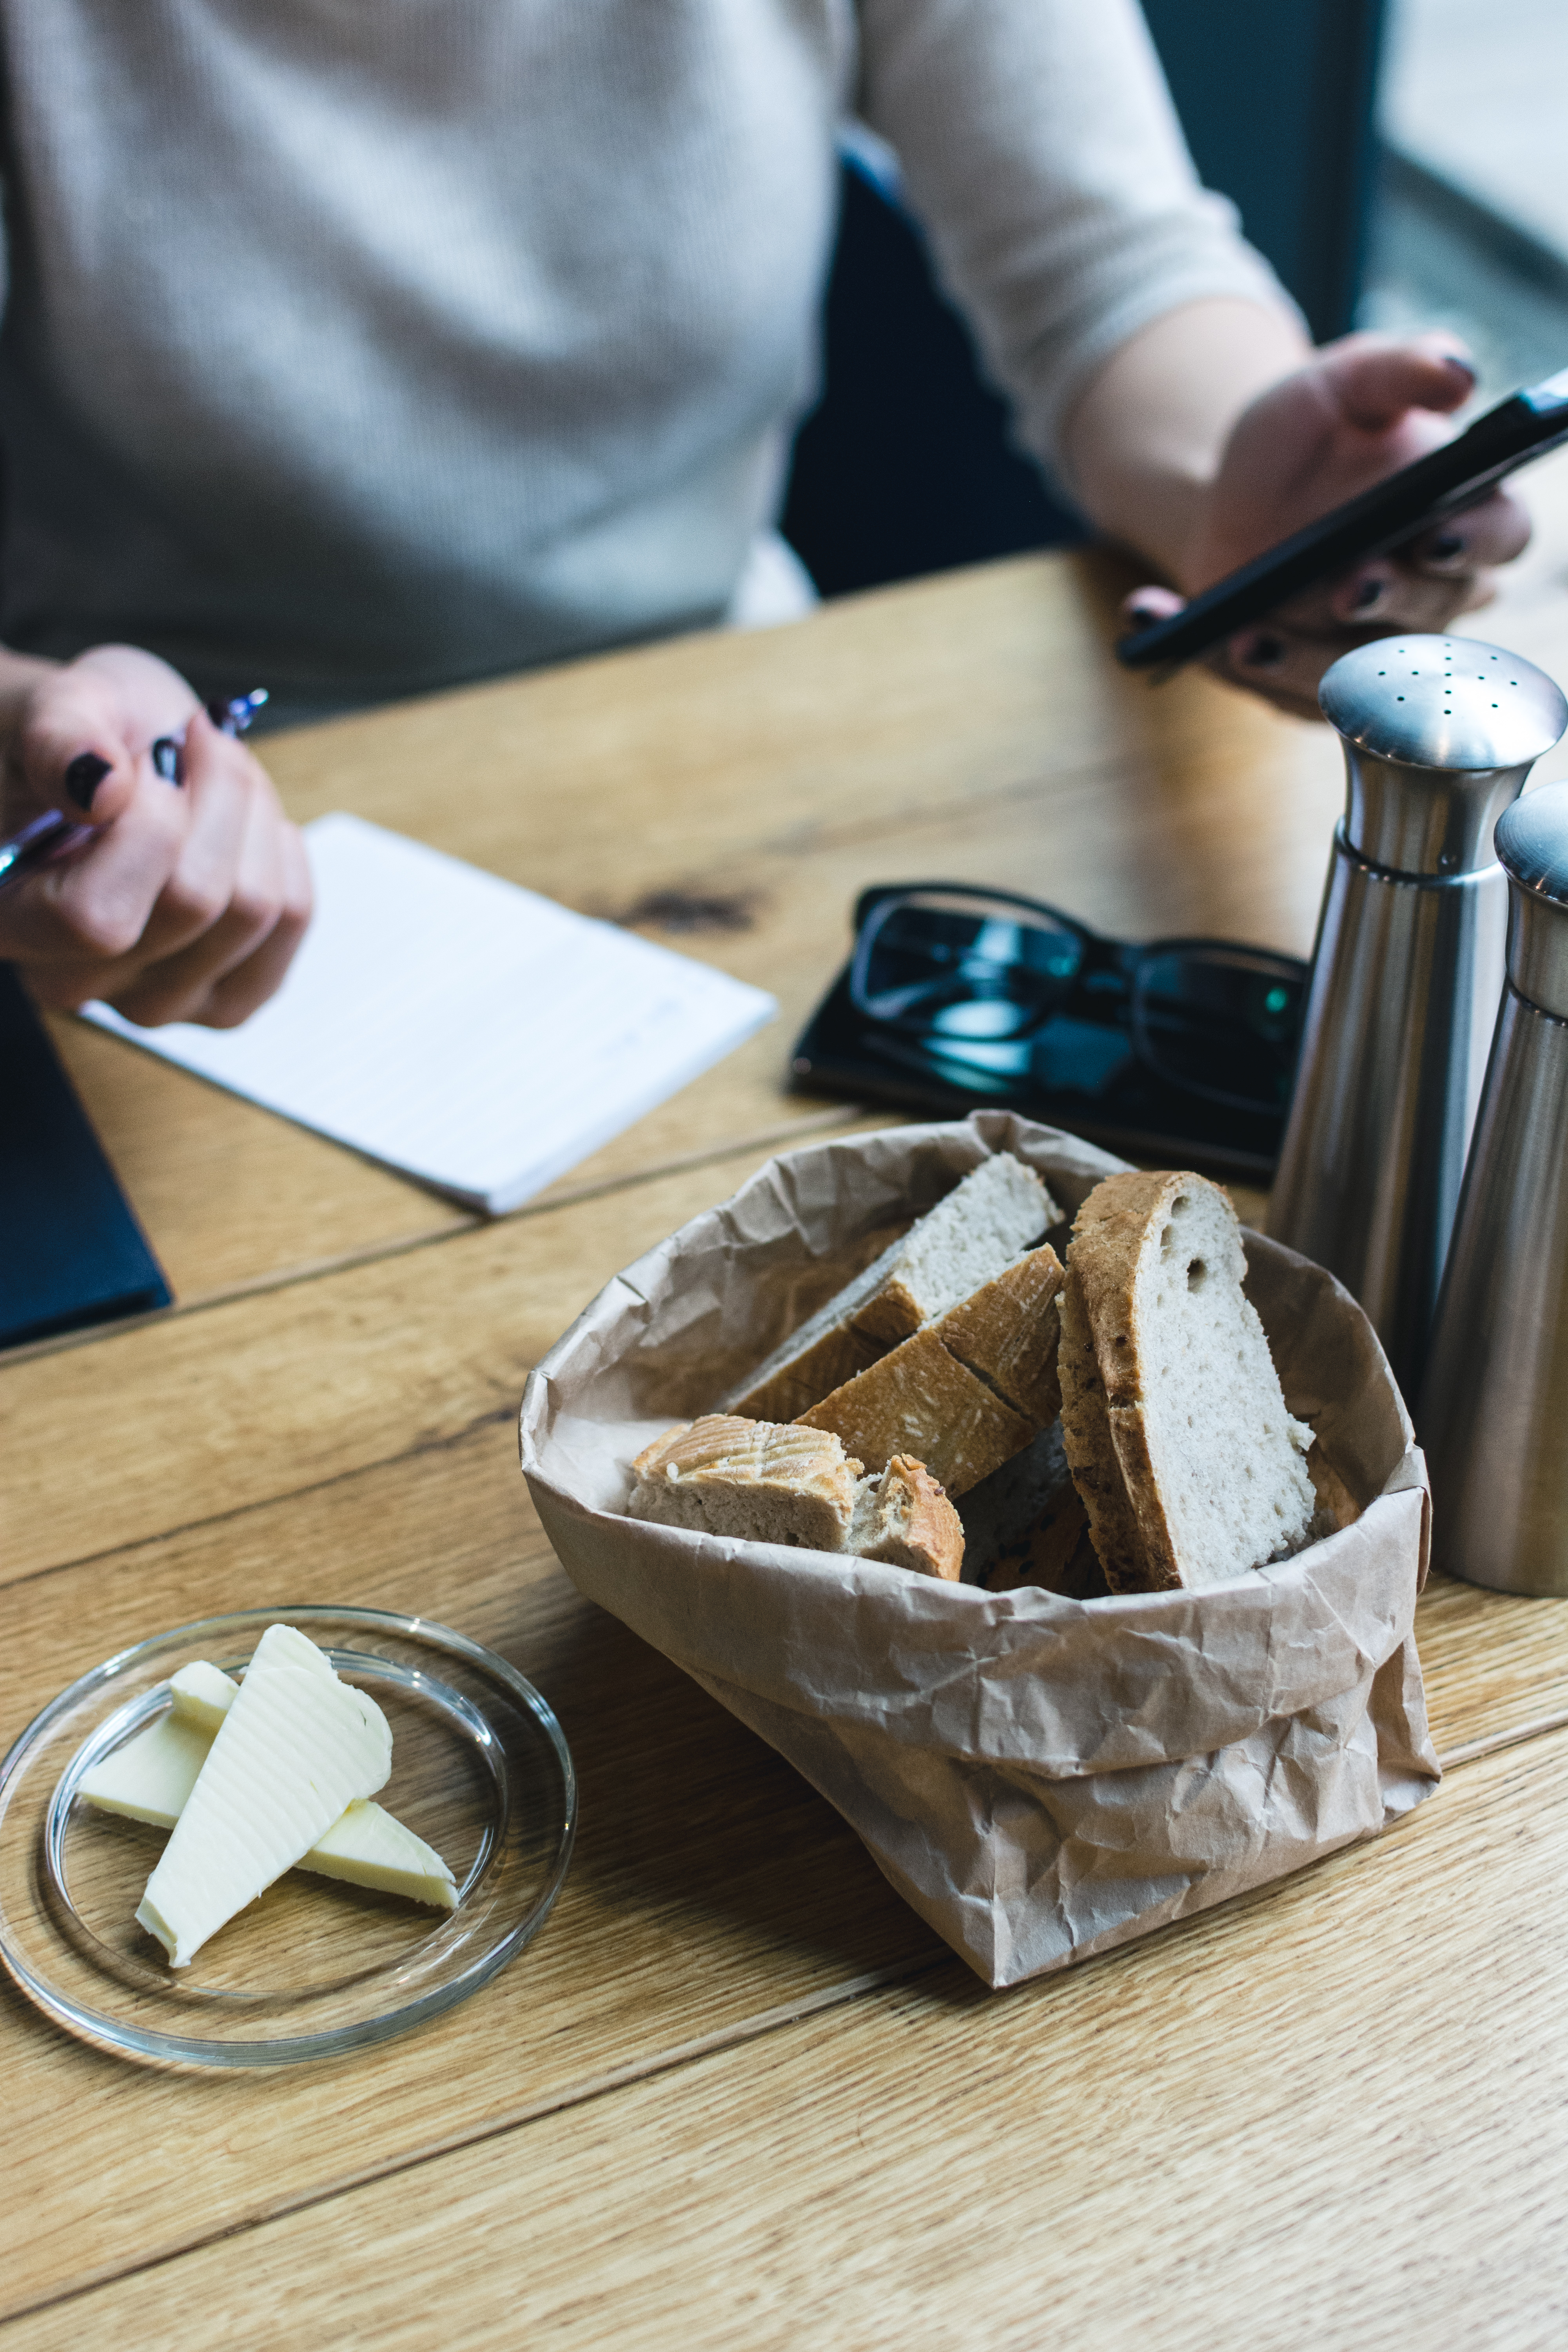
food, cuisine, dish, comfort food, recipe, finger food, snack